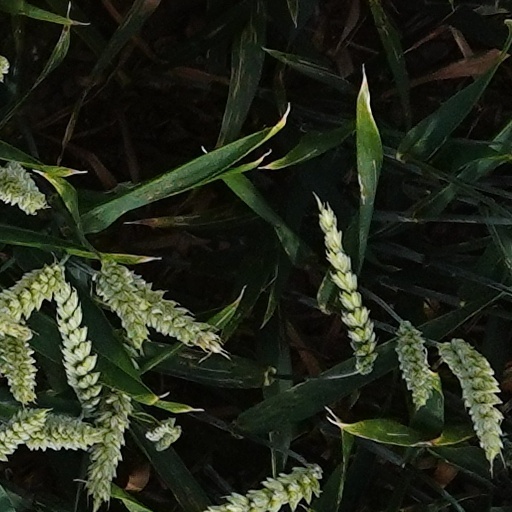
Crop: wheat